United Nations Security Council Resolution 1587

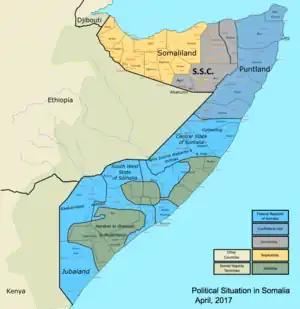
Somalia

United Nations Security Council resolution 1587, adopted unanimously on 15 March 2005, after recalling previous resolutions on the situation in Somalia, particularly resolutions 733 (1992), 1519 (2003) and 1558 (2004), the council re-established a group to monitor the arms embargo against the country for a further six months.